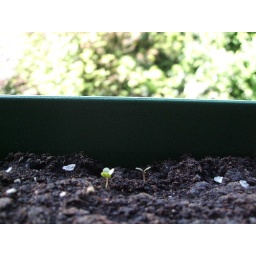
Seedlings in my window box - 25.04.09